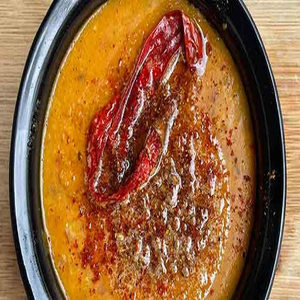
Dish: dal